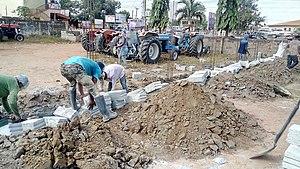
« Journalier » désigne initialement dans le monde paysan un simple manœuvre ou manouvrier, c'est-à-dire un ouvrier manuel du lieu ou de la contrée, un habitant du pays ouvrier agricole éphémère que l'historiographie contemporaine mentionne communément en pauvre paysan louant sa force de travail à la journée auprès d'un maître de domaine ou d'une exploitation plus cossue, propriétaire ou fermier entrepreneurs de cultures ou d'élevage. En ce sens, le journalier se distinguait des groupes de saisonniers souvent étrangers ou des migrants divers, parfois recrutés pour des tâches similaires. Par extension, « journalier » pouvait également désigner un travailleur en milieu urbain recruté à la journée ou à la tâche dans des métiers ouvriers.